Haynes Inlet

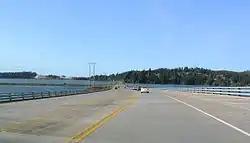
View towards north from Haynes Inlet Bridge

Haynes Inlet (or Haynes Slough) is a bay located in North Bend, Coos County.